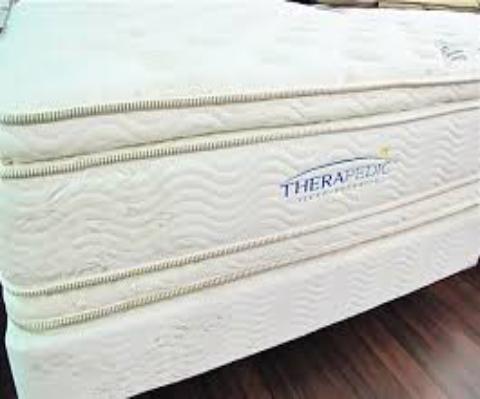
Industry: Necessities